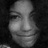
Emotion: happy